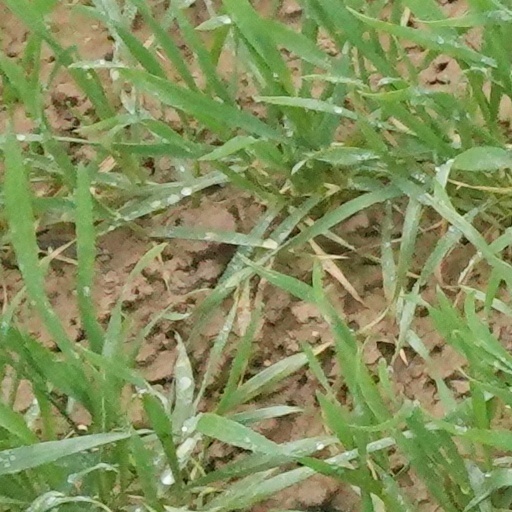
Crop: wheat